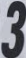
Number: 3